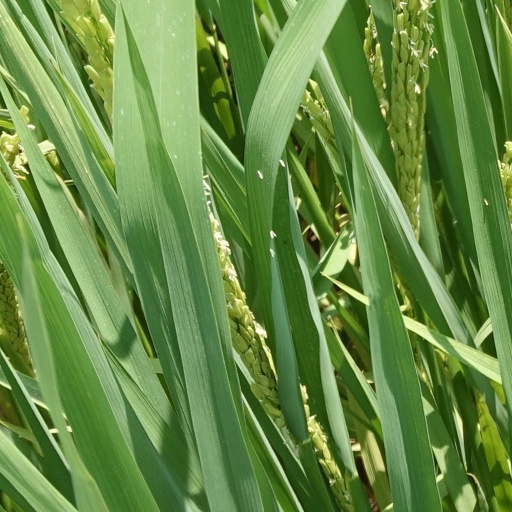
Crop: rice